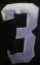
Number: 3